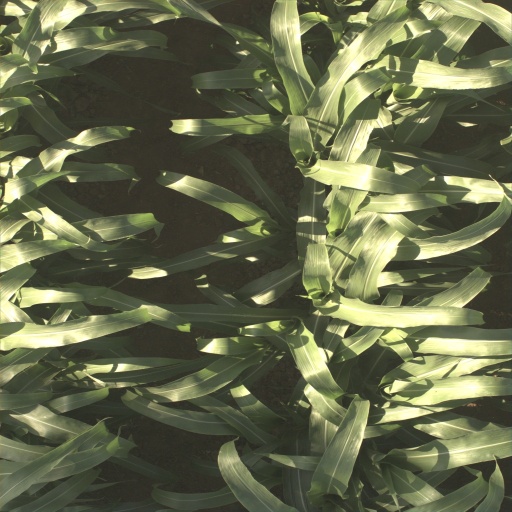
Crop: sorghum